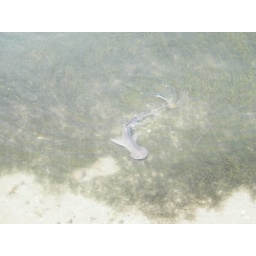
hammerhead shark in the shallow water below the sea wall